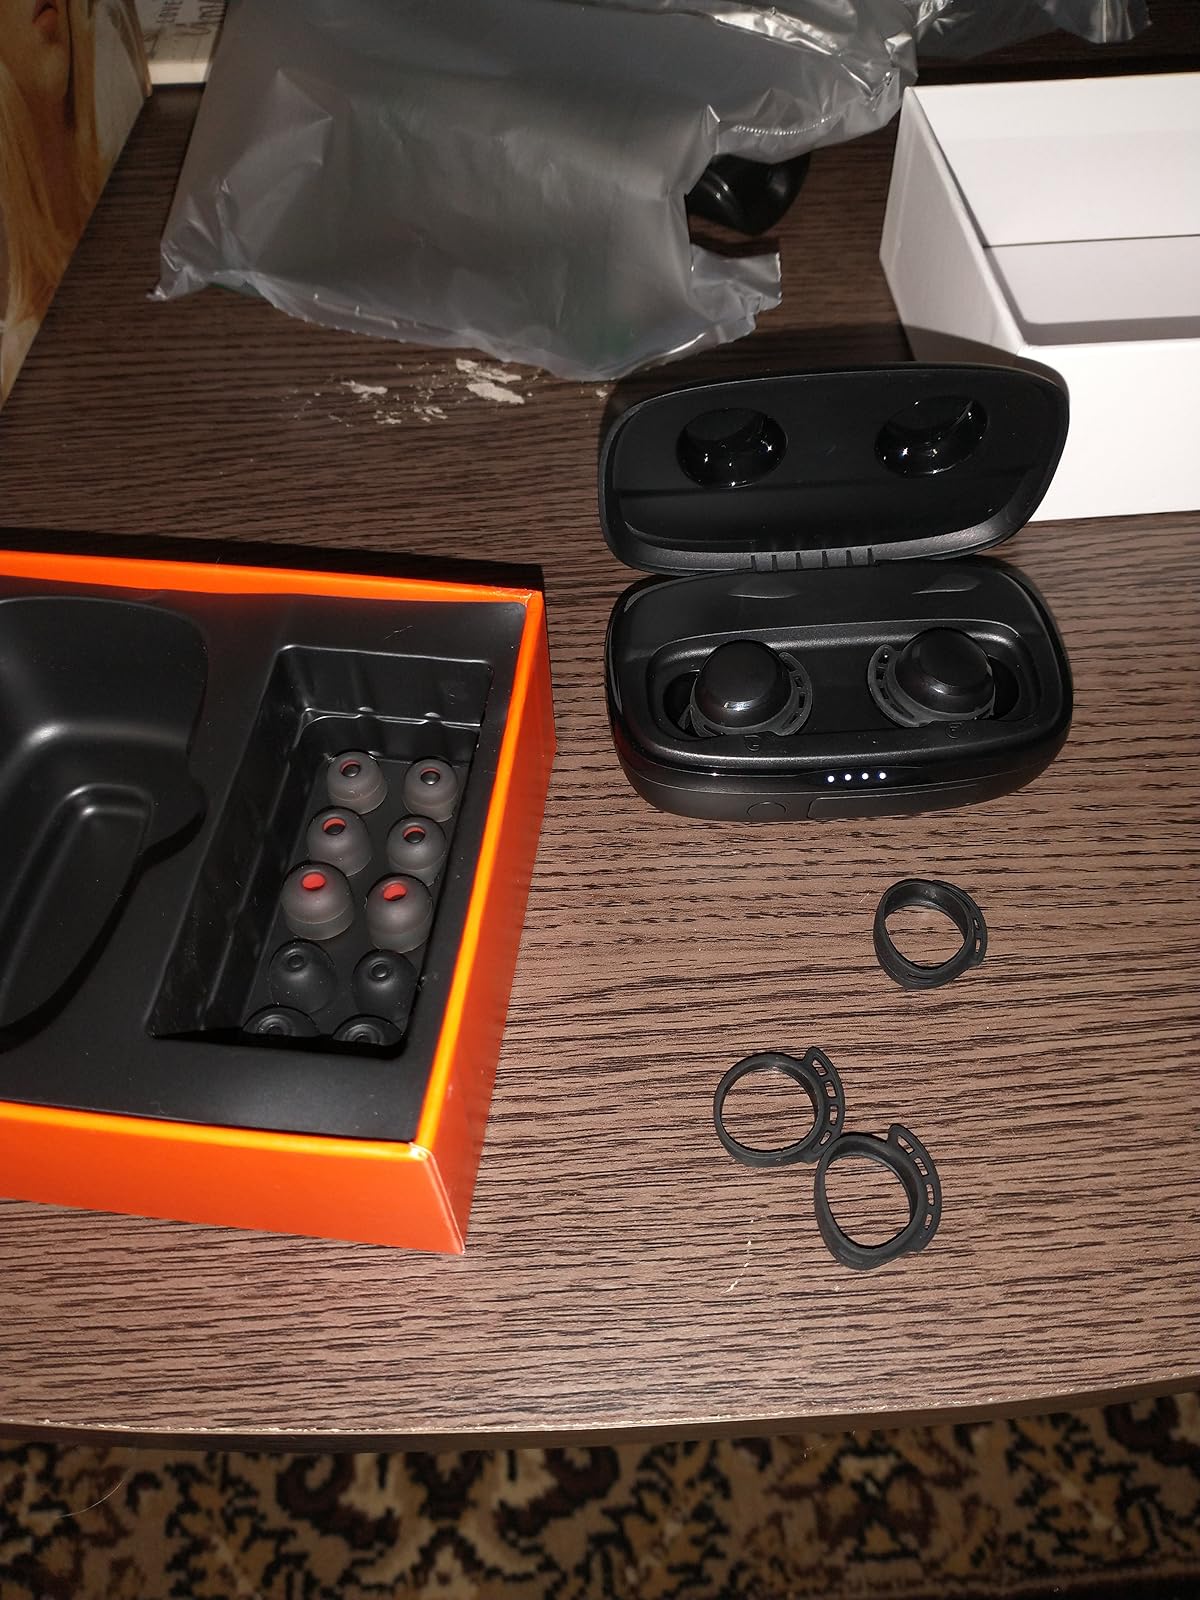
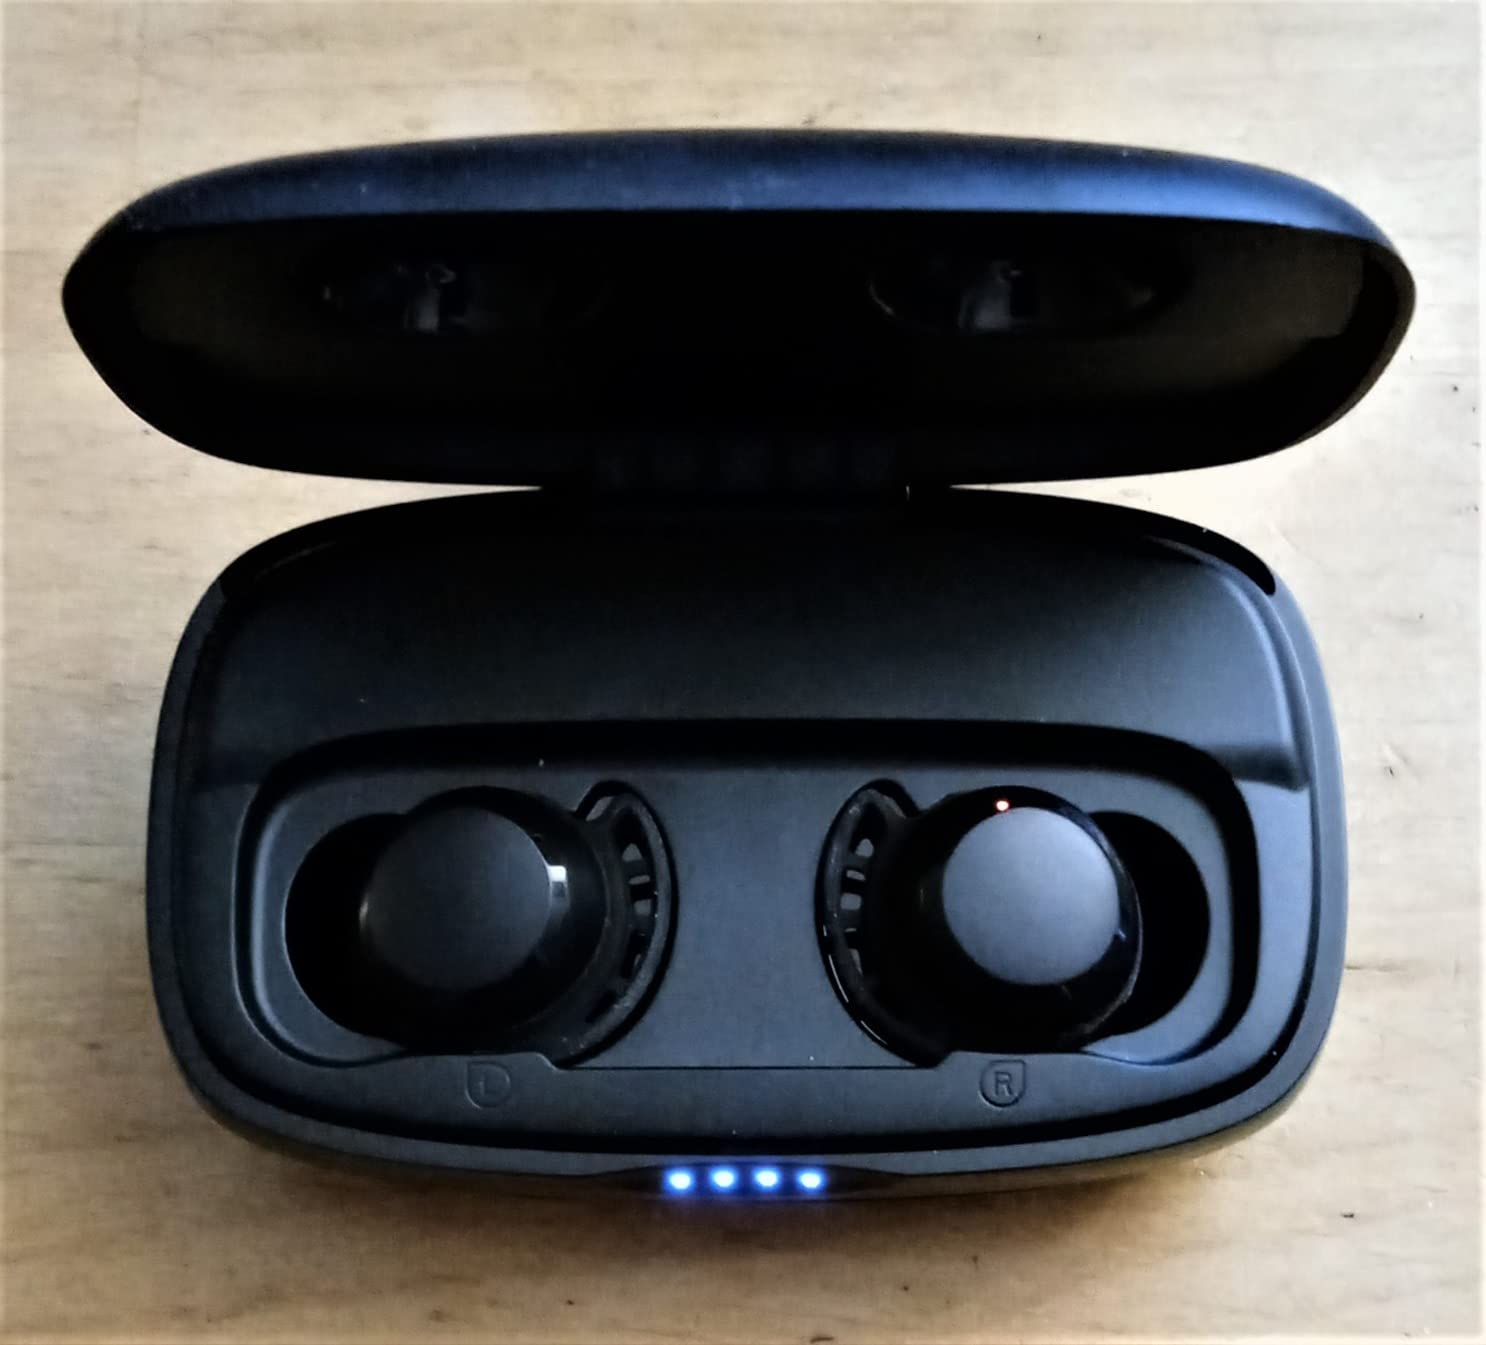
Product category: earbuds
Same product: yes